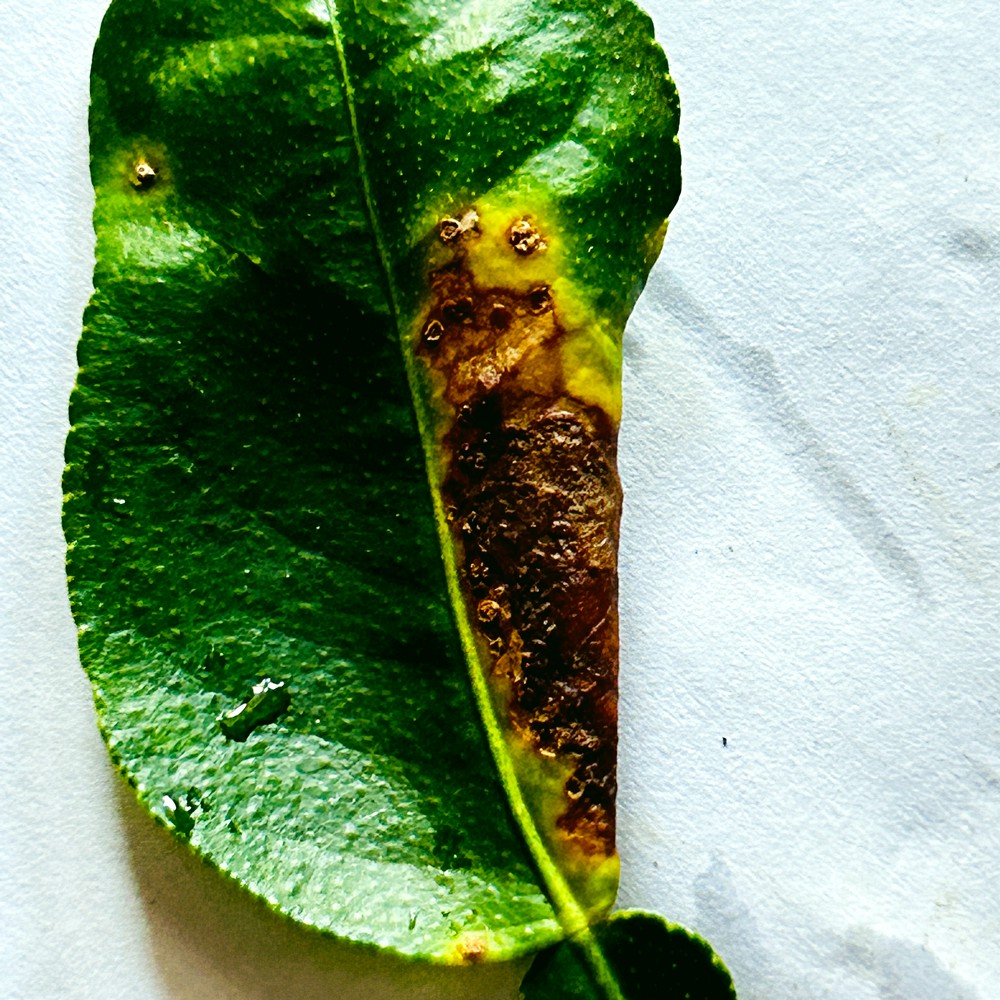
Label: Citrus Canker